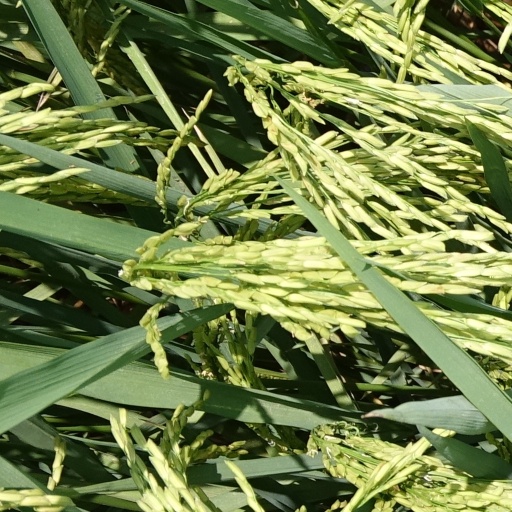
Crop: rice